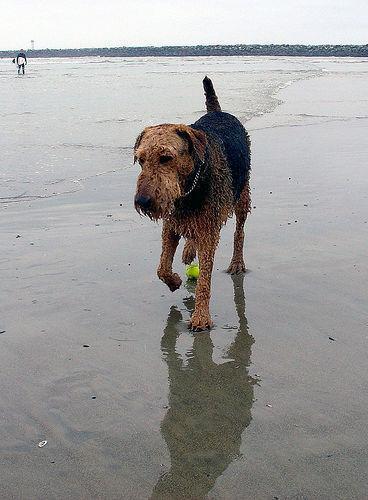
Airedale